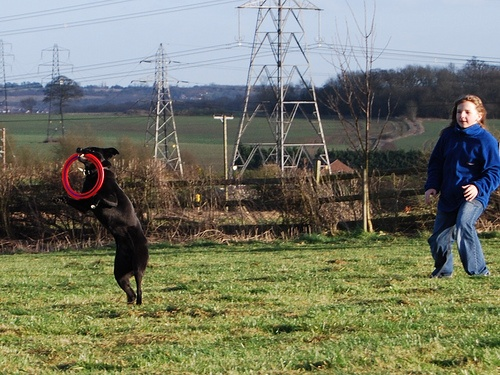
A woman standing next to a dog with a red frisbee in it's mouth.
A black dog catches a red toy as he plays with a  little girl.
A dog catches the frisbee while playing with the child.
the woman is playing catch with her dog
A black dog leaps and catches a frisbee in an open field.